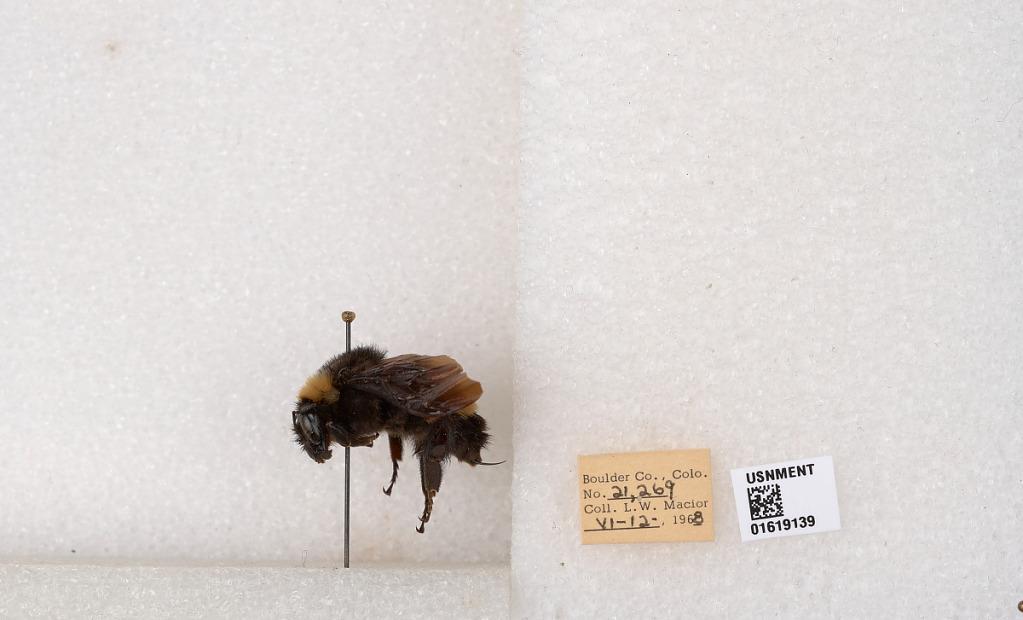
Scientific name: Bombus (Bombus) nevadensis auricormus
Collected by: L. Macior
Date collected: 1968-6-12
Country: United States
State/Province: Colorado
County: Boulder
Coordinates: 40.0925, -105.358